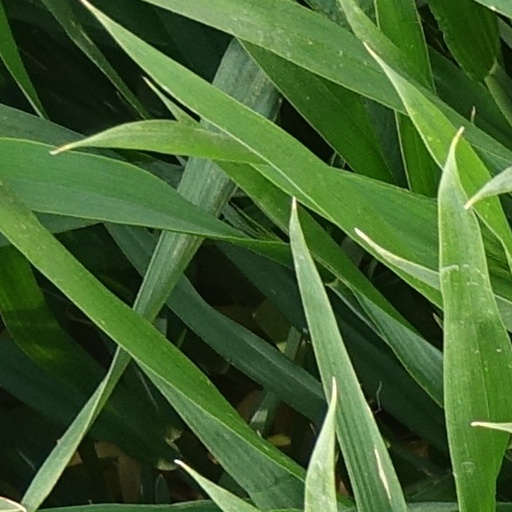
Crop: wheat